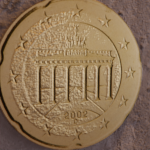
Coin value: 20cents
Country: de
Edition: standard